Alme Valley Railway

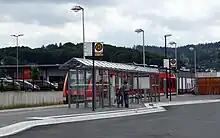
The Brilon Stadt station 2012

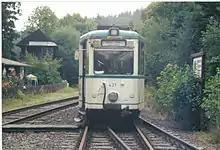
Museum tram 431 near Ringelstein in August 2000

The Büren-Weiberg–Thülen section was used in the summer months from 1981 for the operations of museum trains. This was operated by Dortmund railway enthusiasts as the "Westfälische Almetalbahn e. V." (WAB), using an old Dortmund GT4 431 tram together with a generator wagon. In 2001, the tram set was replaced by railcars. The association, however, ceased operations on the line several years ago, when the "Waldbahn Almetal e. V." took over heritage railway operations on the lower Alme Valley Railway. It operates two Uerdingen railbuses of class 798. The tram is now in the Mooskamp Tram Museum ("Nahverkehrsmuseum Dortmund") in Dortmund-Nette.